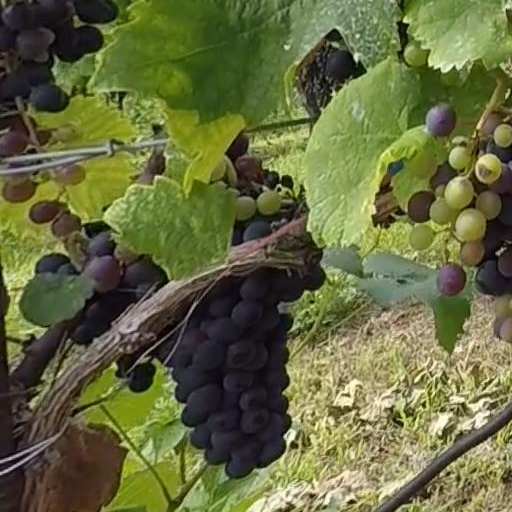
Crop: grape